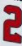
Number: 2